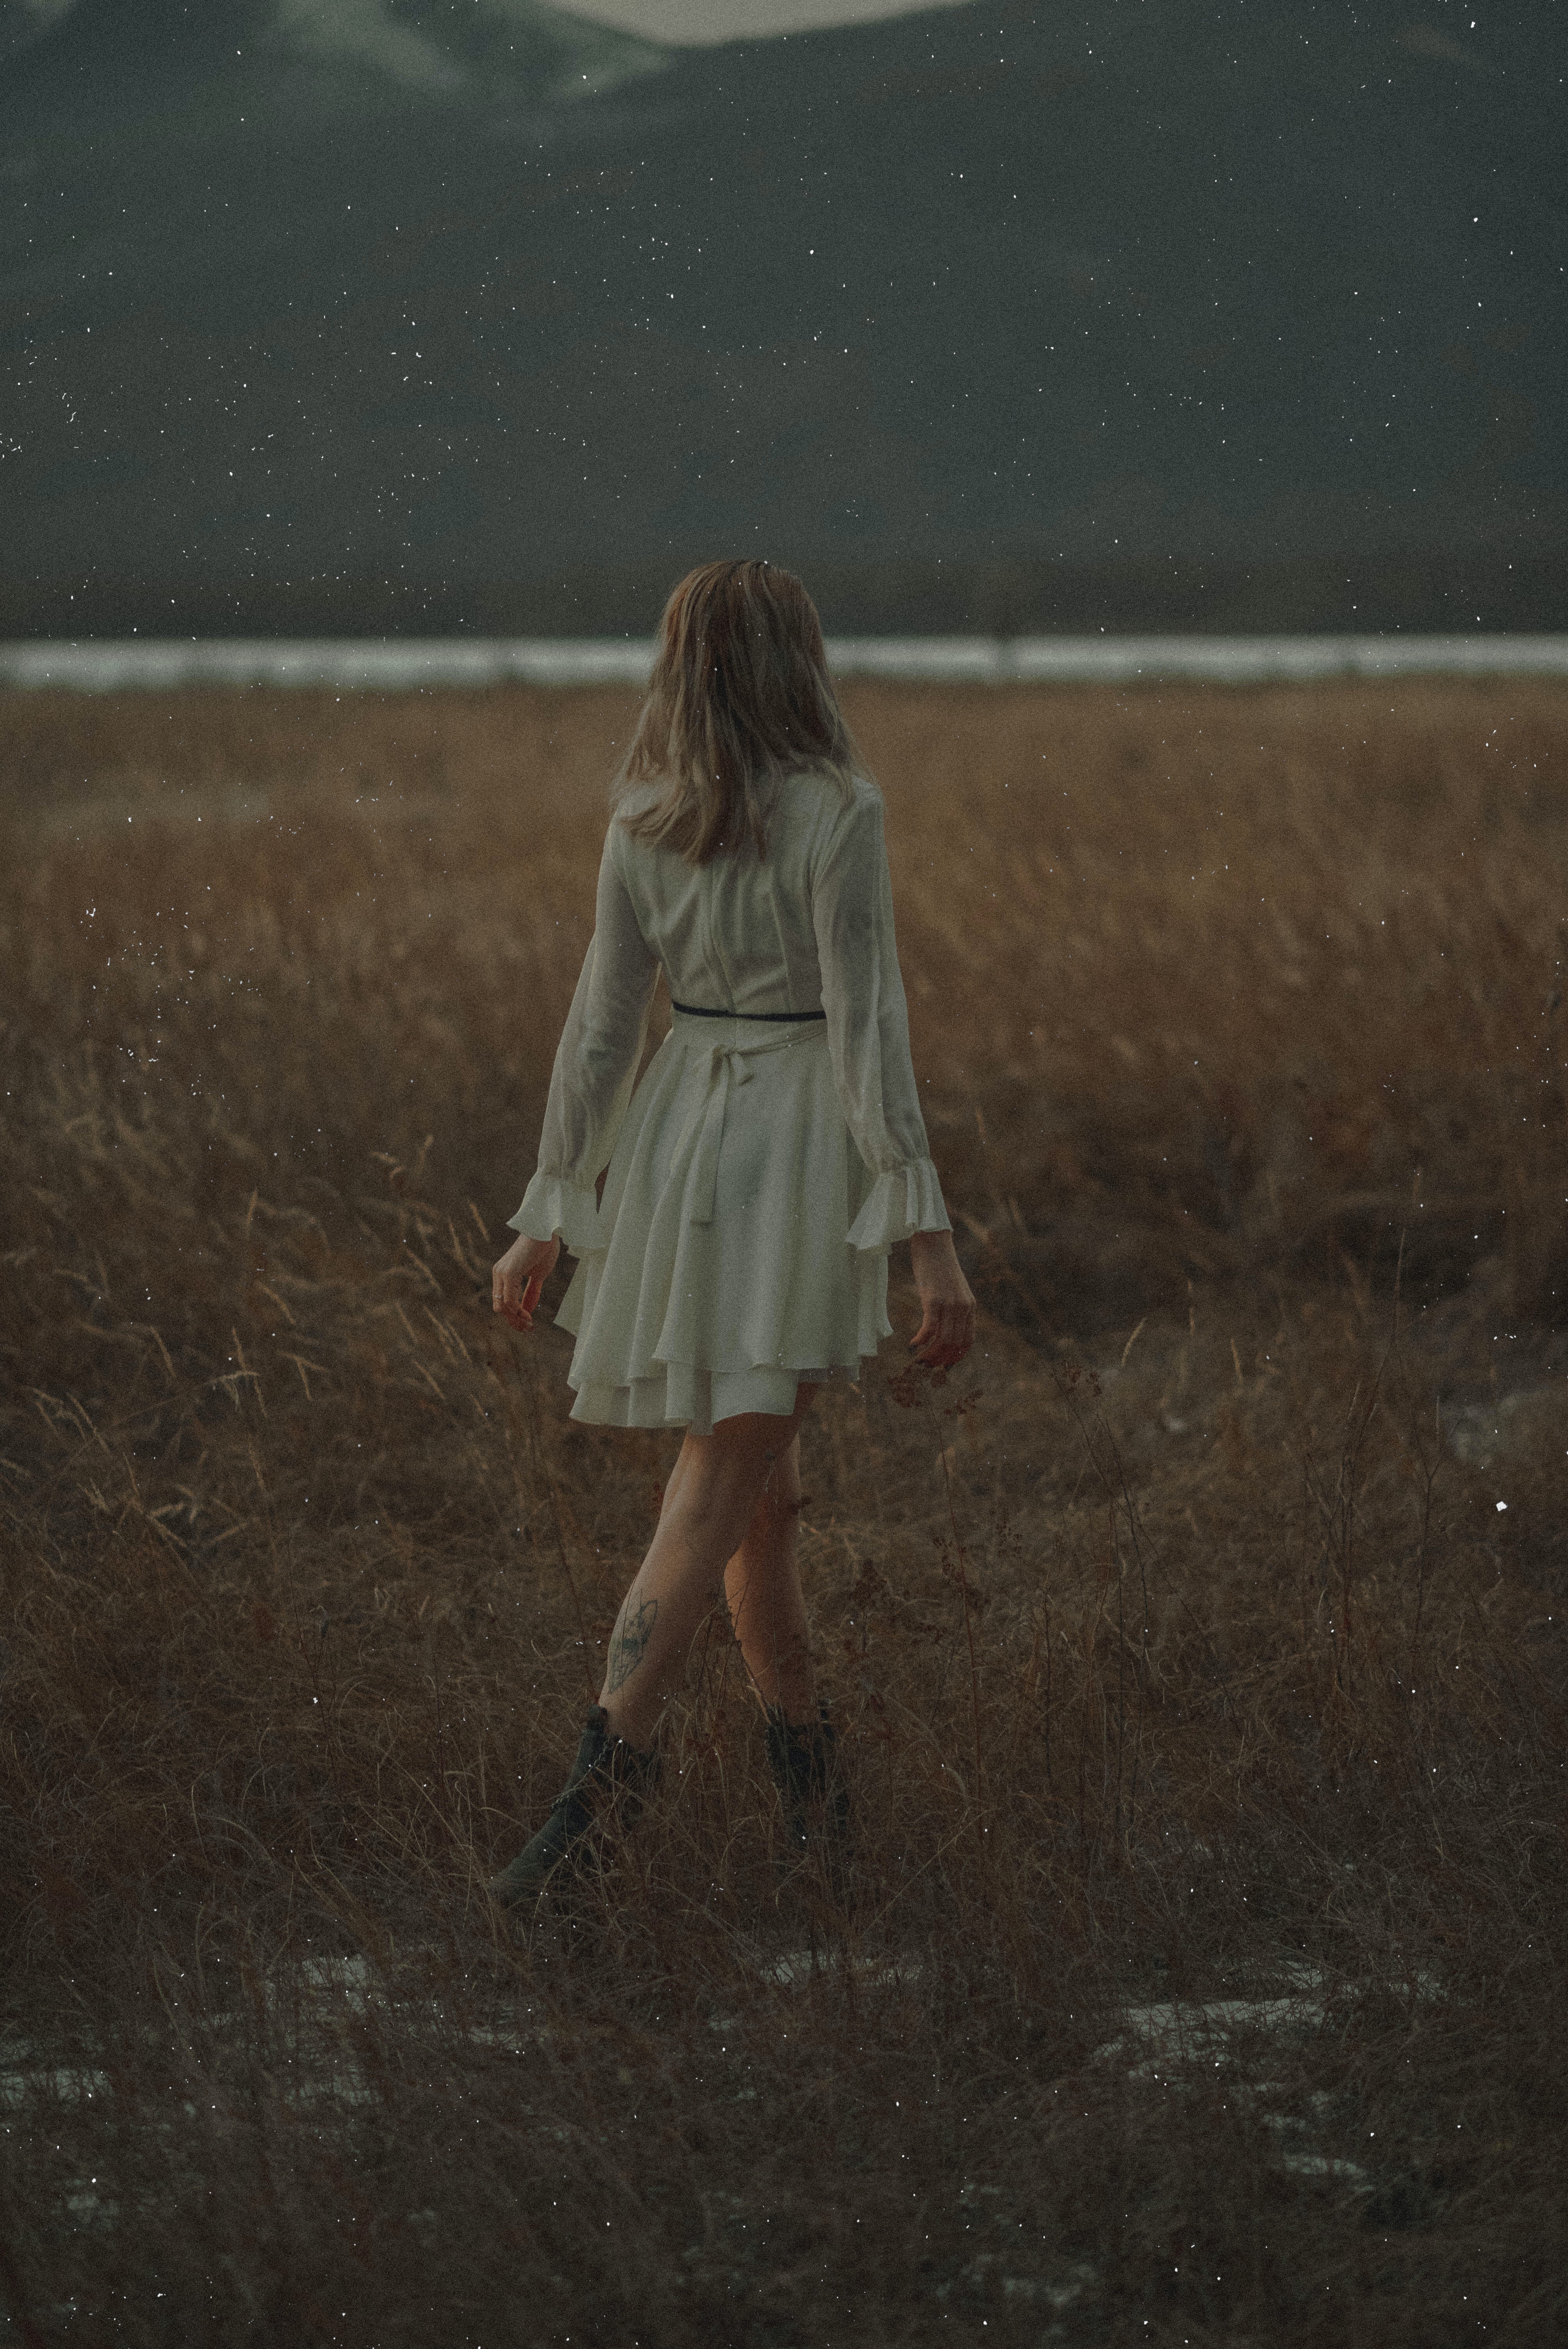
woman, water, People in nature, leg, flash photography, dress, grass, happy, grassland, Tints and shades, landscape, meadow, sand, long hair, human leg, vintage clothing, fun, blond, formal wear, darkness, prairie, brown hair, beach, reflection, shadow, pattern, horizon, fashion accessory, visual arts, soil, walking, evening, ocean, midnight, fur, gown, wave, night, coast, field, high heels